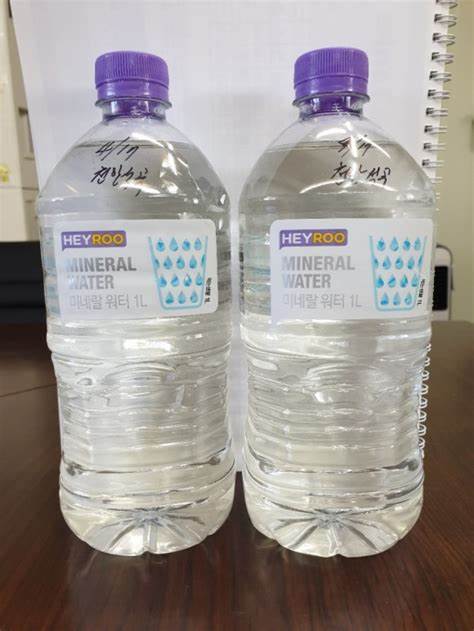
Waste category: plastic